Latakia (tobacco)

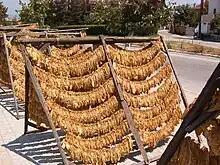
Oriental tobacco being sun-cured

Latakia tobacco is a sun-dried and smoke-cured tobacco product. It originated in Syria and is named after its major port city of Latakia, though large production has permanently moved to Cyprus due to varying and compounding sociopolitical issues within Syrian borders. It is in the family of fire-cured tobaccos in which the leaves are dried (cured) over burning hardwood. What sets Latakia apart from other fire-cured tobaccos is the use of heavy volumes of smoke from both dried and live material from aromatic woods.